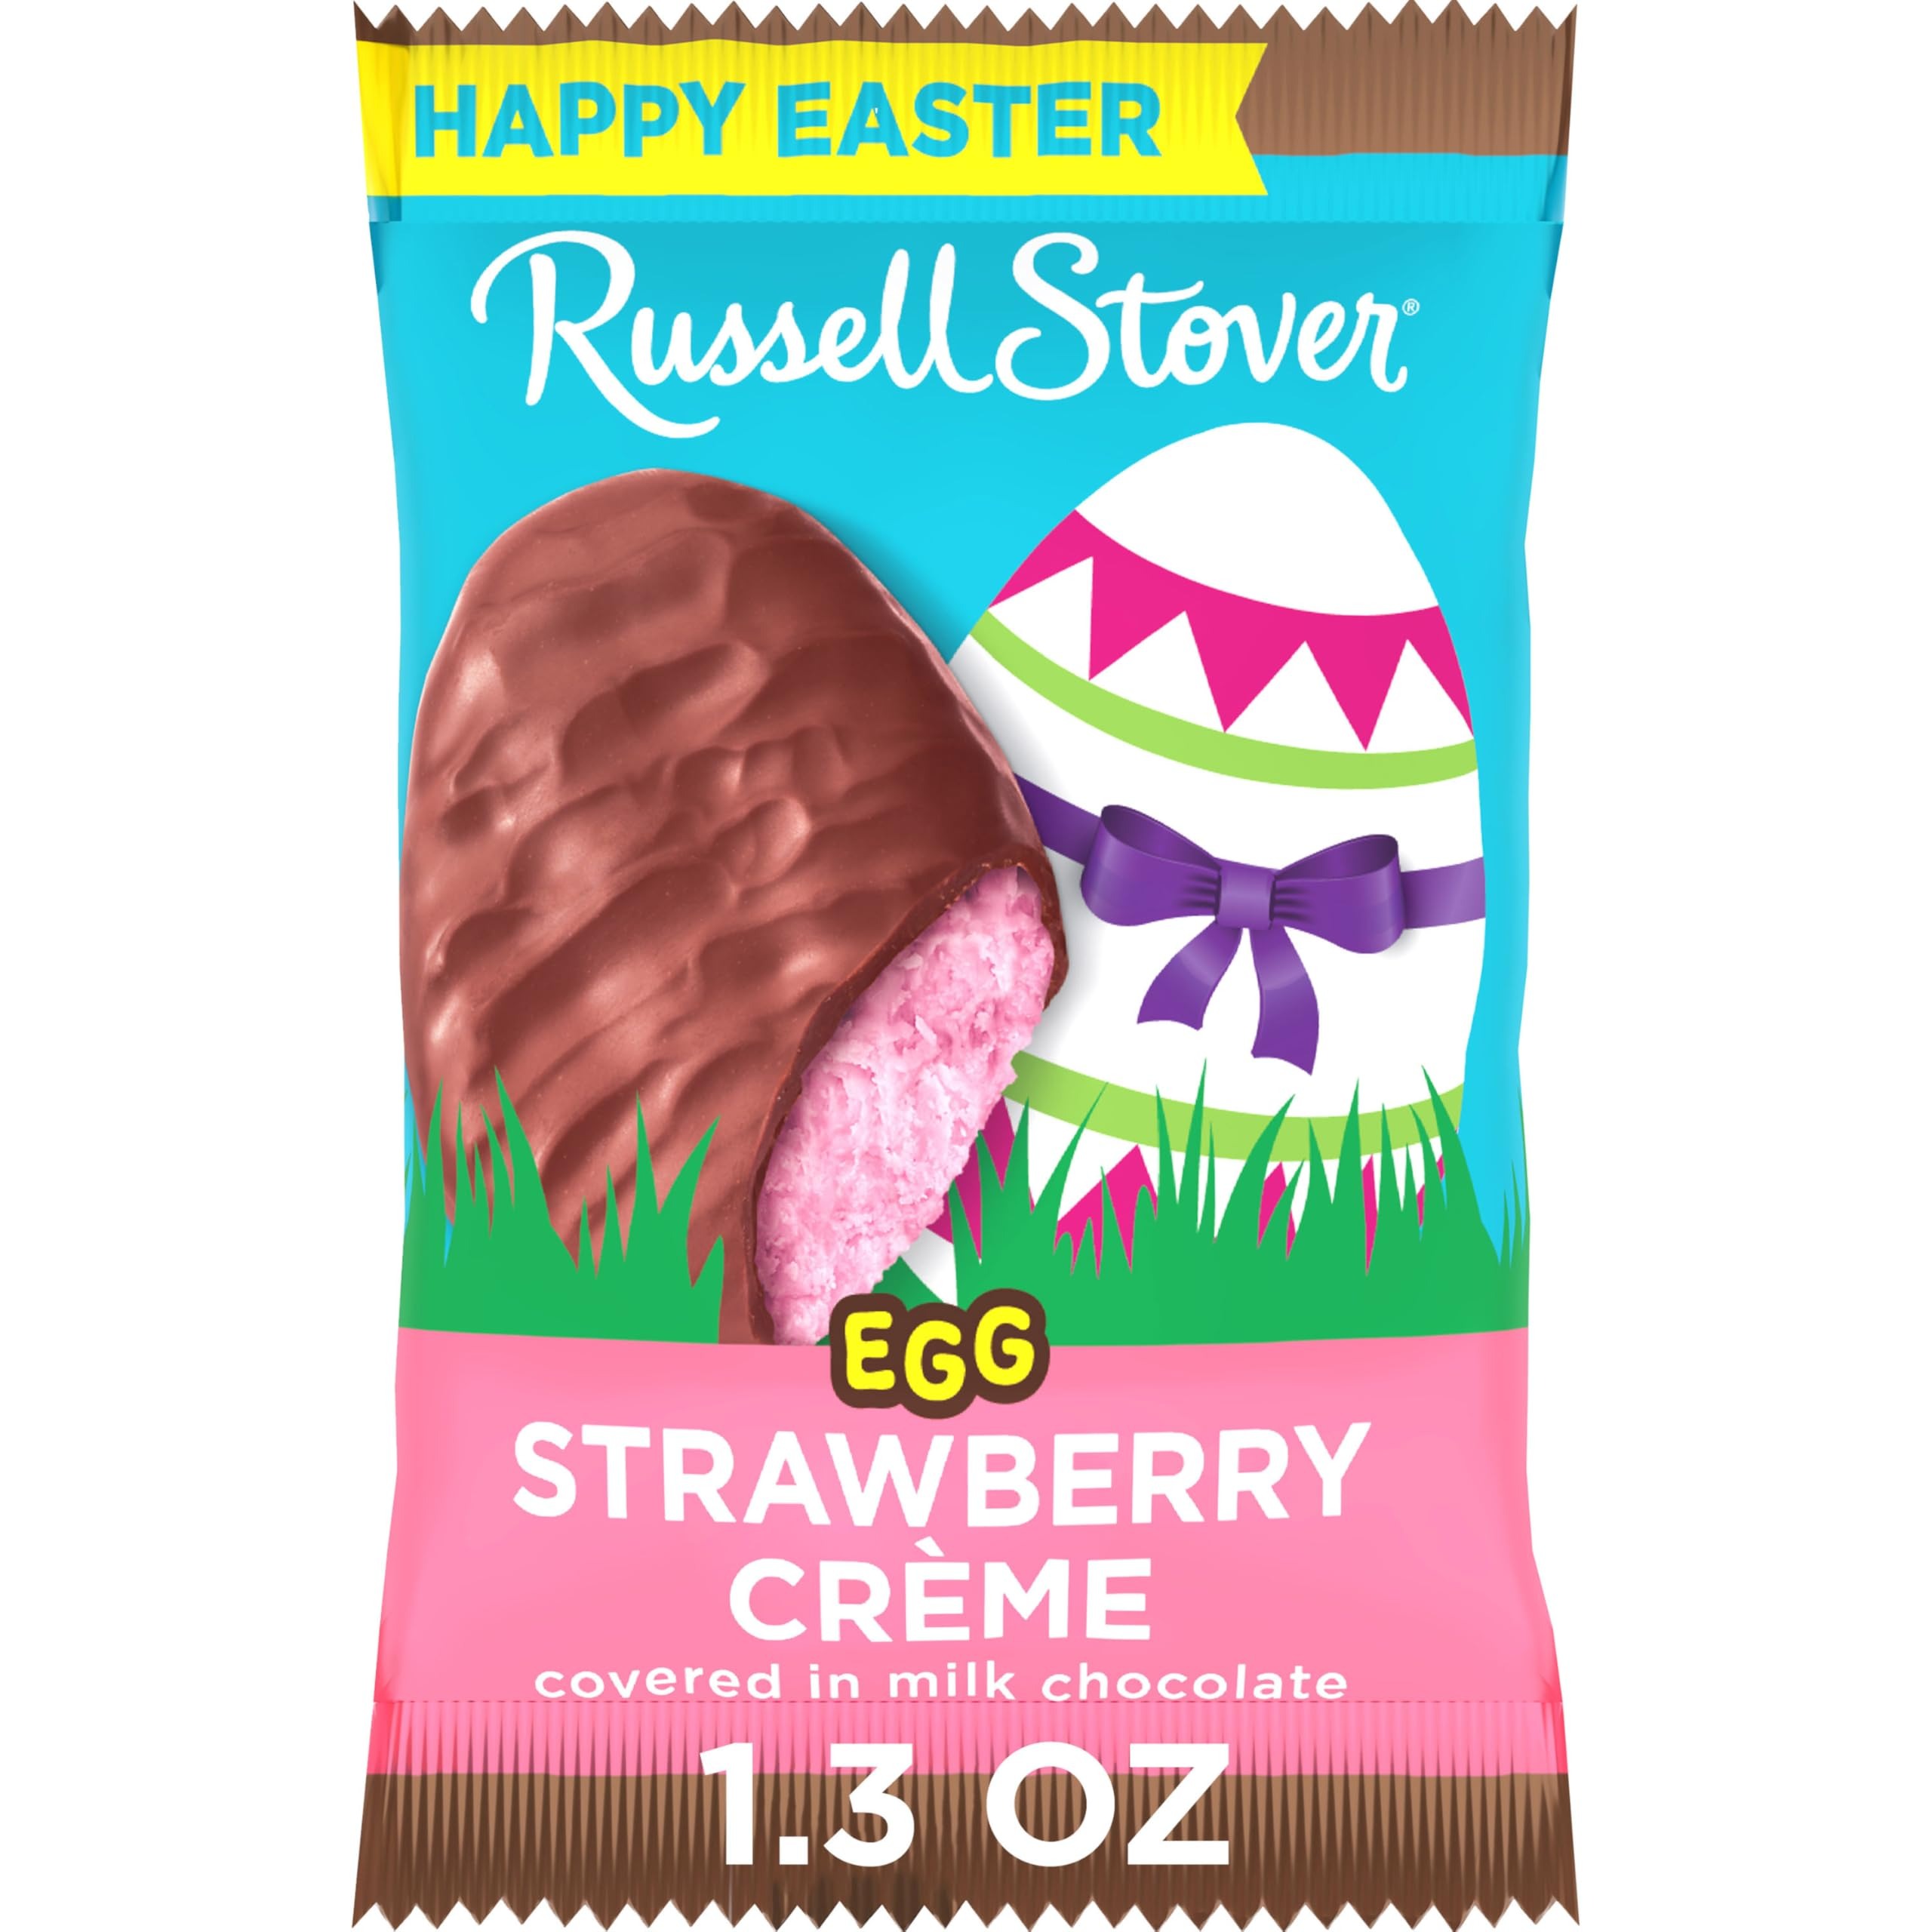
Item Name: Russell Stover Easter Strawberry Crème Milk Chocolate Easter Egg, 1.3 oz each (Pack of 18)
Bullet Point 1: More to love! Our Russell Stover Easter Strawberry Crème Milk Chocolate Easter Egg, 1.3 oz., is now 30% larger!
Bullet Point 2: We guarantee the quality and freshness of every Russell Stover product, made from our hearts with tradition and passion.
Bullet Point 3: Each 1.3 oz. egg features a sweet and fluffy strawberry crème center surrounded by our delicious milk chocolate. Product sold by weight, not volume.
Bullet Point 4: Individually wrapped, this charming Easter candy egg is a perfect sweet treat or Easter basket filler.
Bullet Point 5: Since 1923, we've crafted our chocolates using the finest ingredients. Like our founders, Clara and Russell Stover, we want each piece to be a special treat!
Value: 23.4
Unit: Ounce

Price: 15.62